Range safety

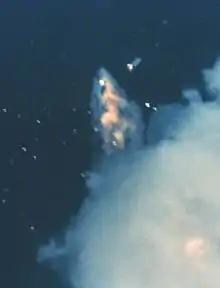
The Delta 3914 rocket carrying the GOES-G satellite, launching from Cape Canaveral, was given the destruct command by the range 91 seconds after launch due to an electrical failure that shut one of the engines down.

In the US space program, range safety is usually the responsibility of a Range Safety Officer (RSO), affiliated with either the civilian space program led by NASA or the military space program led by the Department of Defense, through its subordinate unit the United States Space Force. At NASA, the goal is for the general public to be as safe during range operations as they are in their normal day-to-day activities. All US launch vehicles are required to be equipped with a flight termination system.